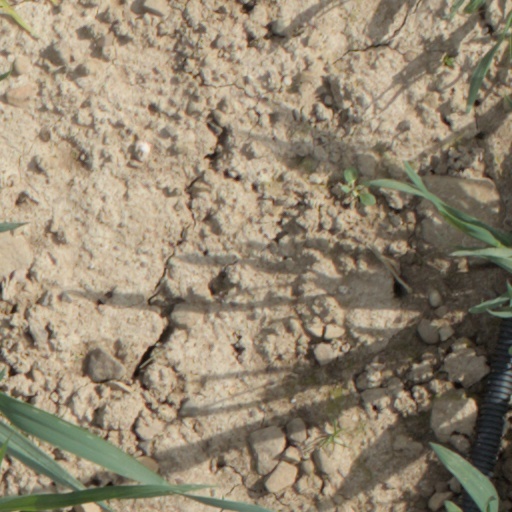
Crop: wheat